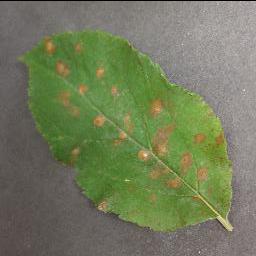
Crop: apple
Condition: cedar_rust